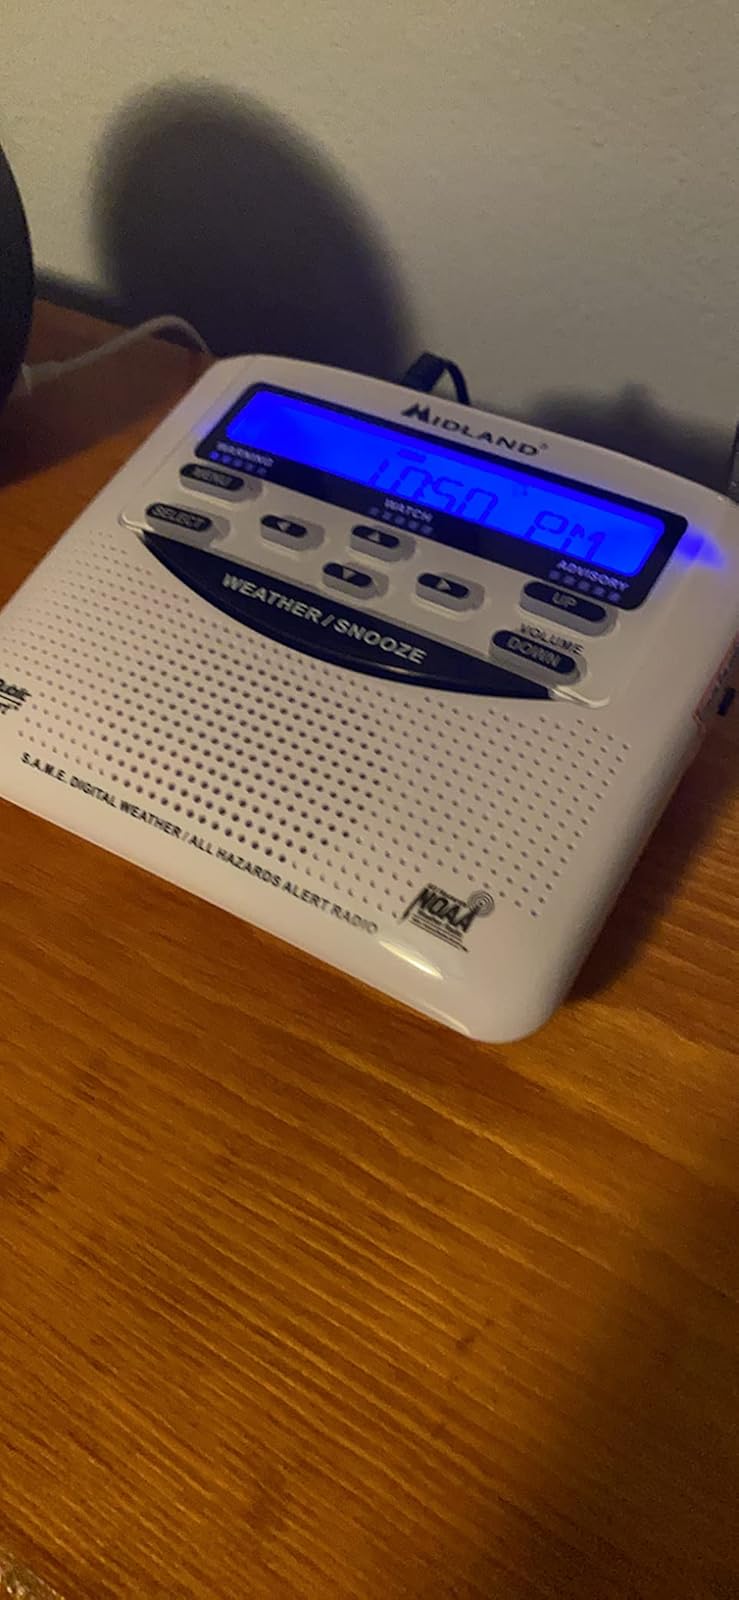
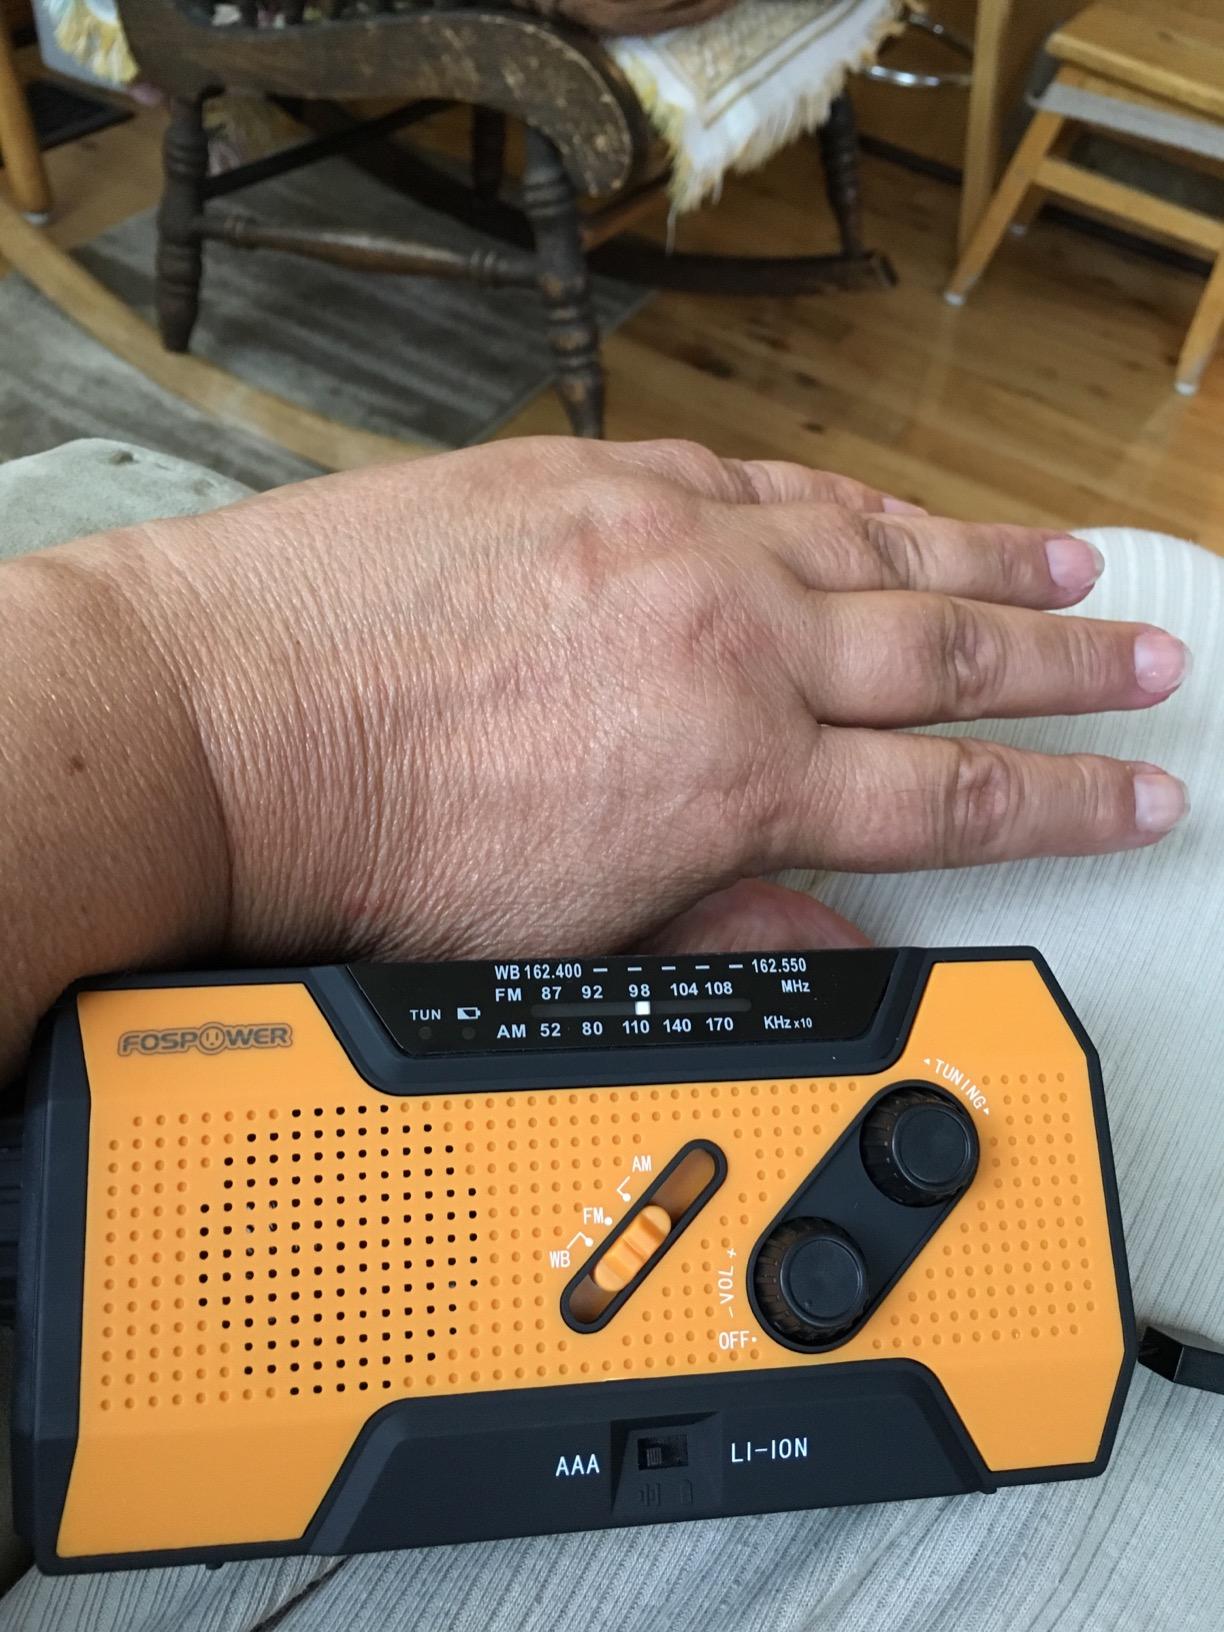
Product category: radio
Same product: no